Iru Vallavargal

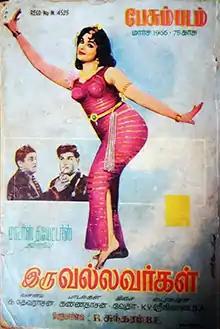
Poster

Iru Vallavargal is a 1966 Indian Tamil-language action thriller film, directed by K. V. Srinivasan, produced by Modern Theatres and written by K. Devarajan. The film stars Jaishankar and R. S. Manohar, with L. Vijayalakshmi, S. A. Ashokan, C. Vasantha, Thangavelu and Manorama in supporting roles. It is a remake of the 1959 Hindi film "Do Ustad". The film was released on 25 February 1966.